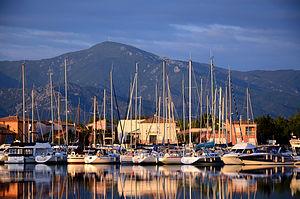
Saint-Cyprien (Pyrénées-Orientales)